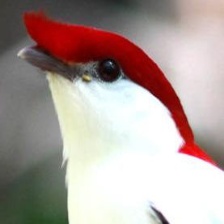
Species: ARARIPE MANAKIN
Scientific name: ANTILOPHIA BOKERMANNI